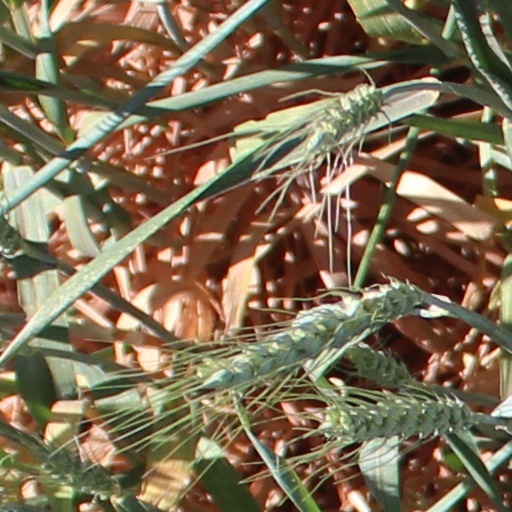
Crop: wheat